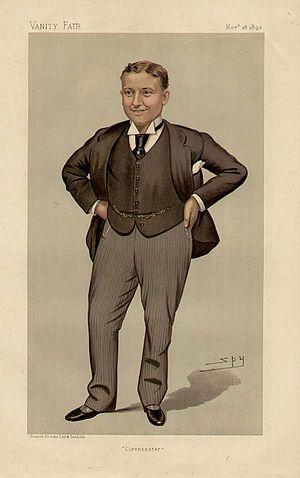
Harry Lawson Webster Levy-Lawson, 1ᵉʳ vicomte Burnham, GCMG, CH, TD, JP, DL est propriétaire d'un journal britannique. Il est à l'origine un politicien libéral avant de rejoindre le Parti libéral unioniste à la fin des années 1890. Il siège à la Chambre des communes entre 1885–1892, 1893–1895, 1905–06 et 1910-1916 lorsqu'il hérite de sa baronnie.